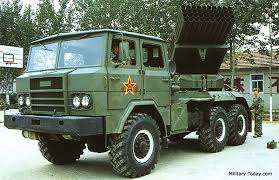
Label: Self Propelled Artillery